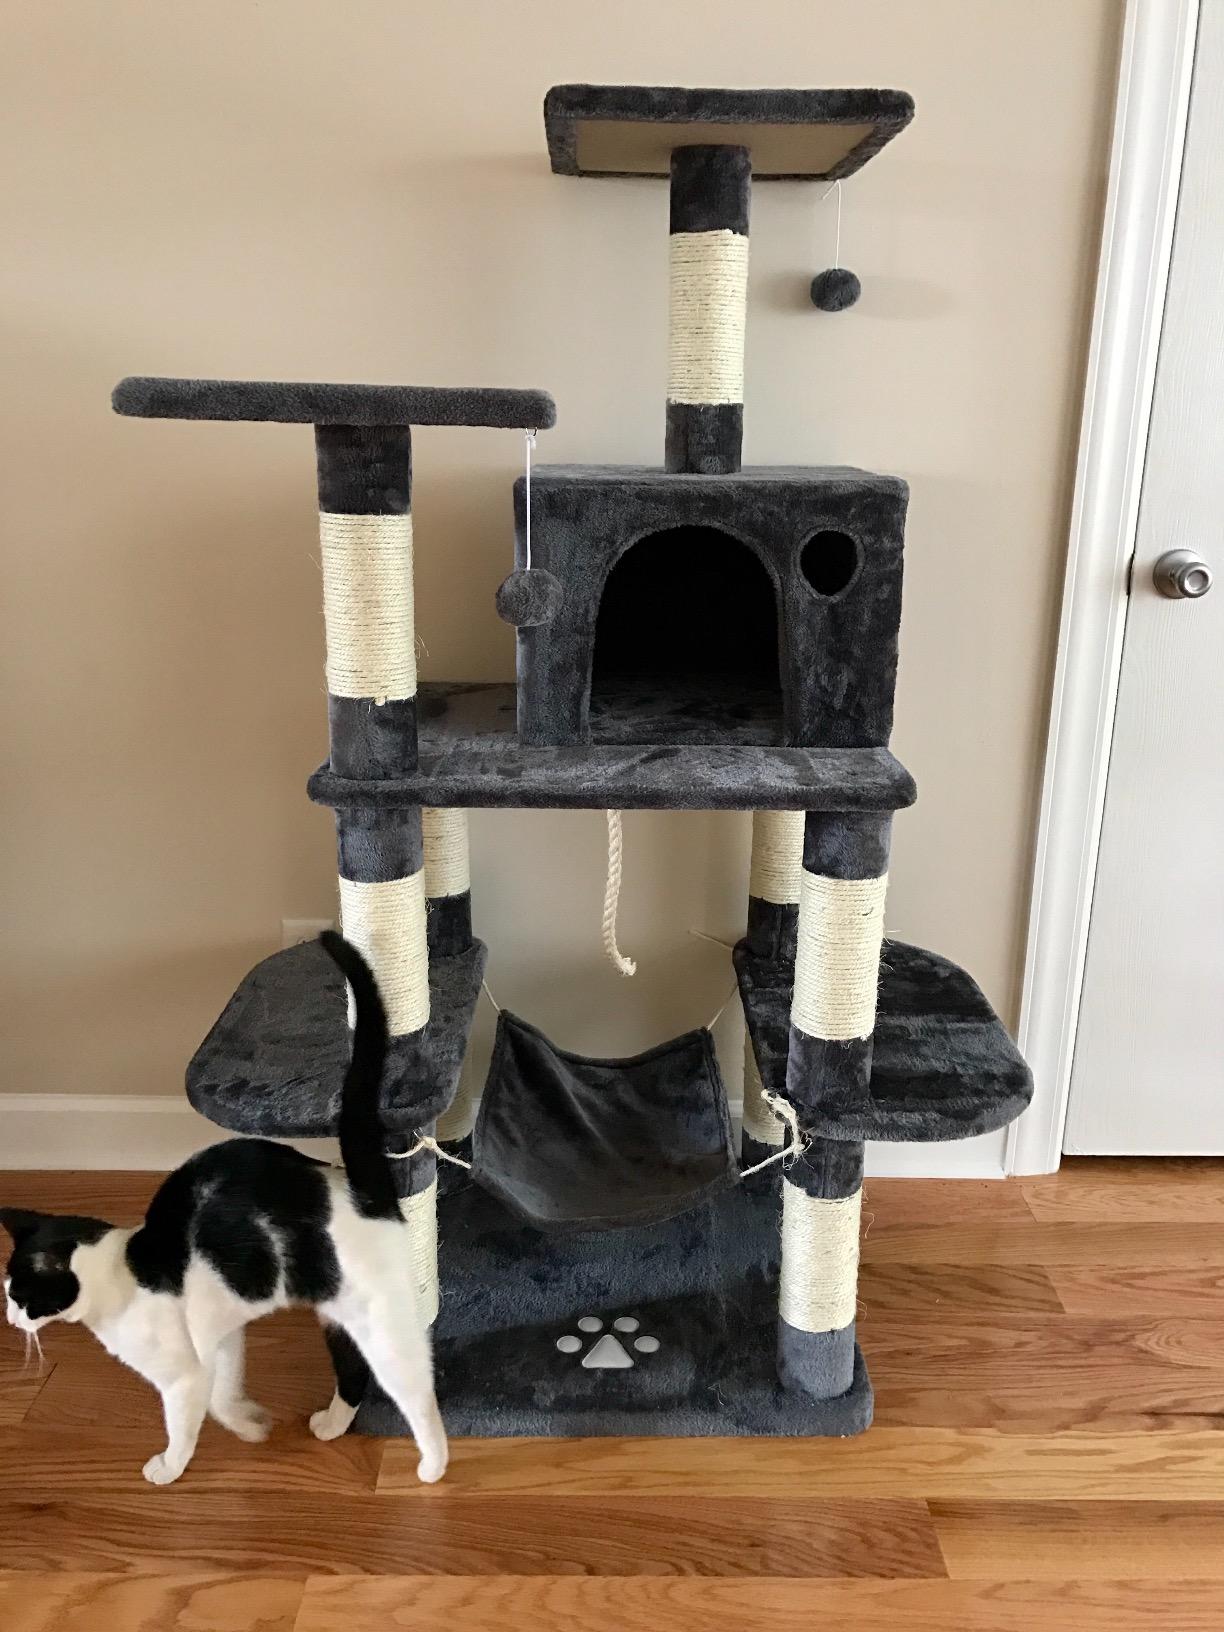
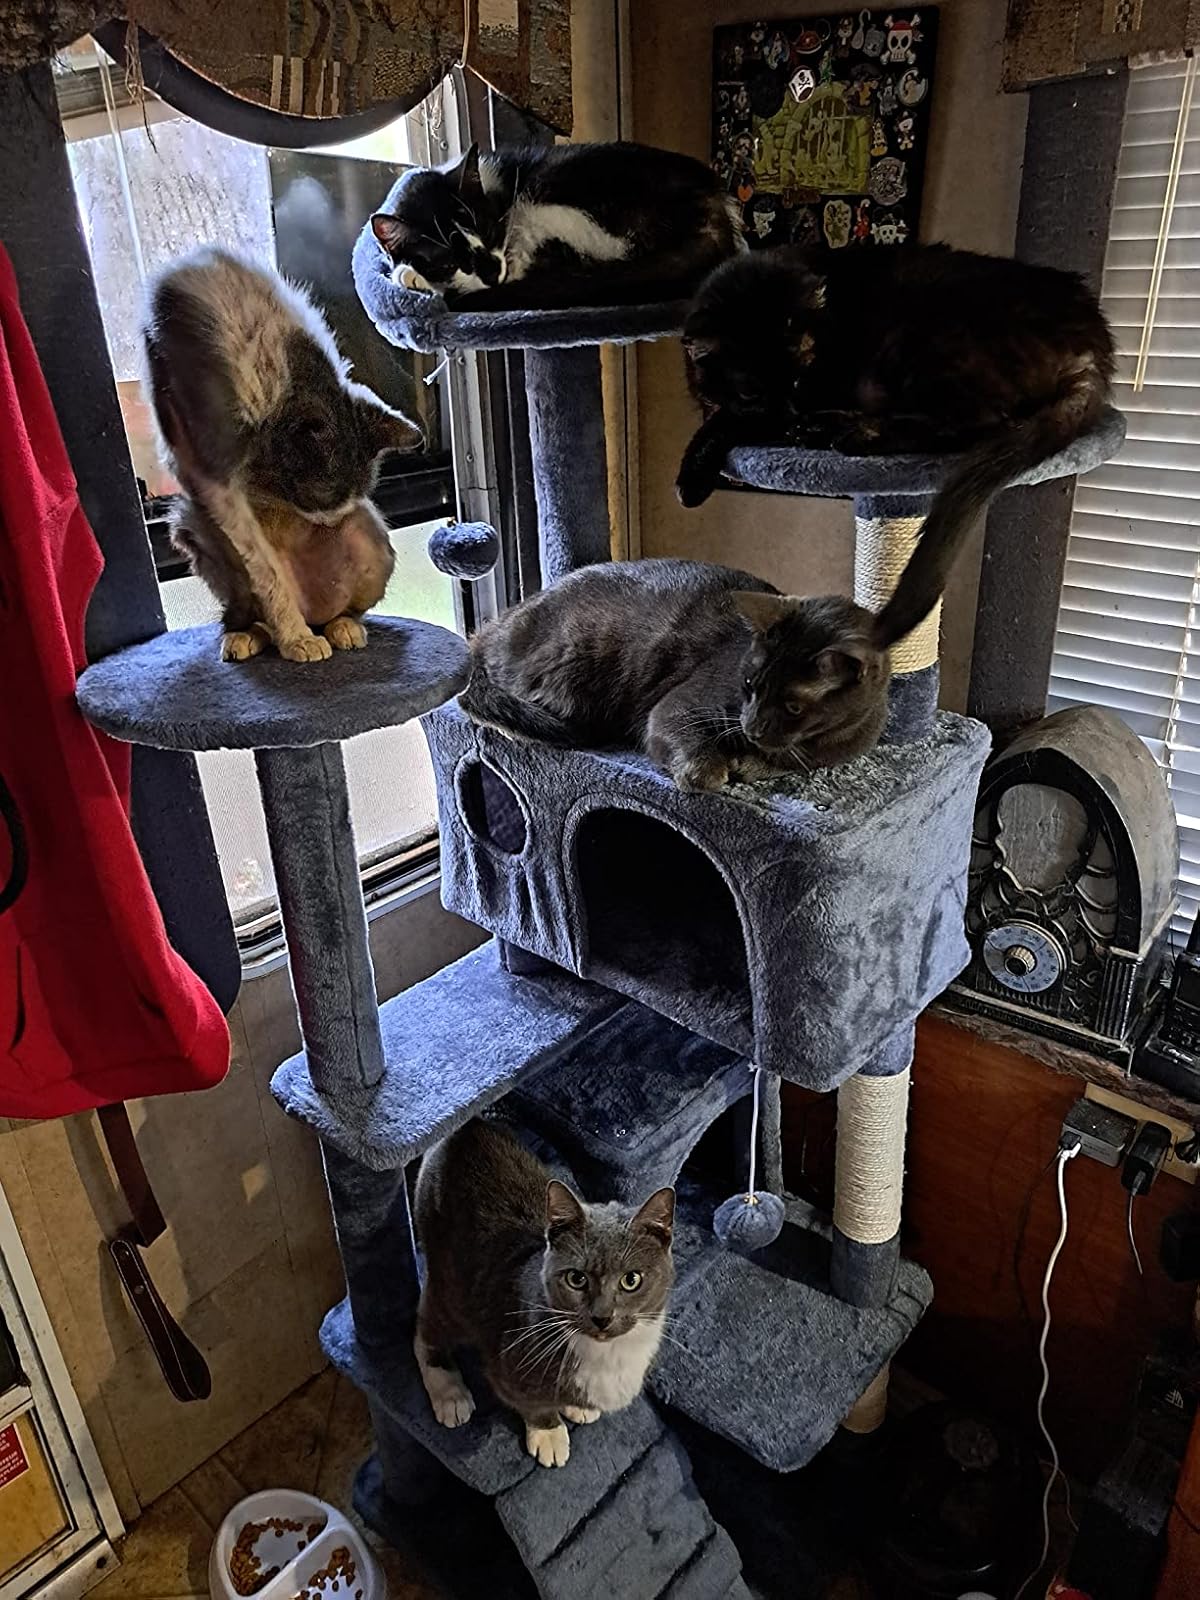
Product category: items_cat tree
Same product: no